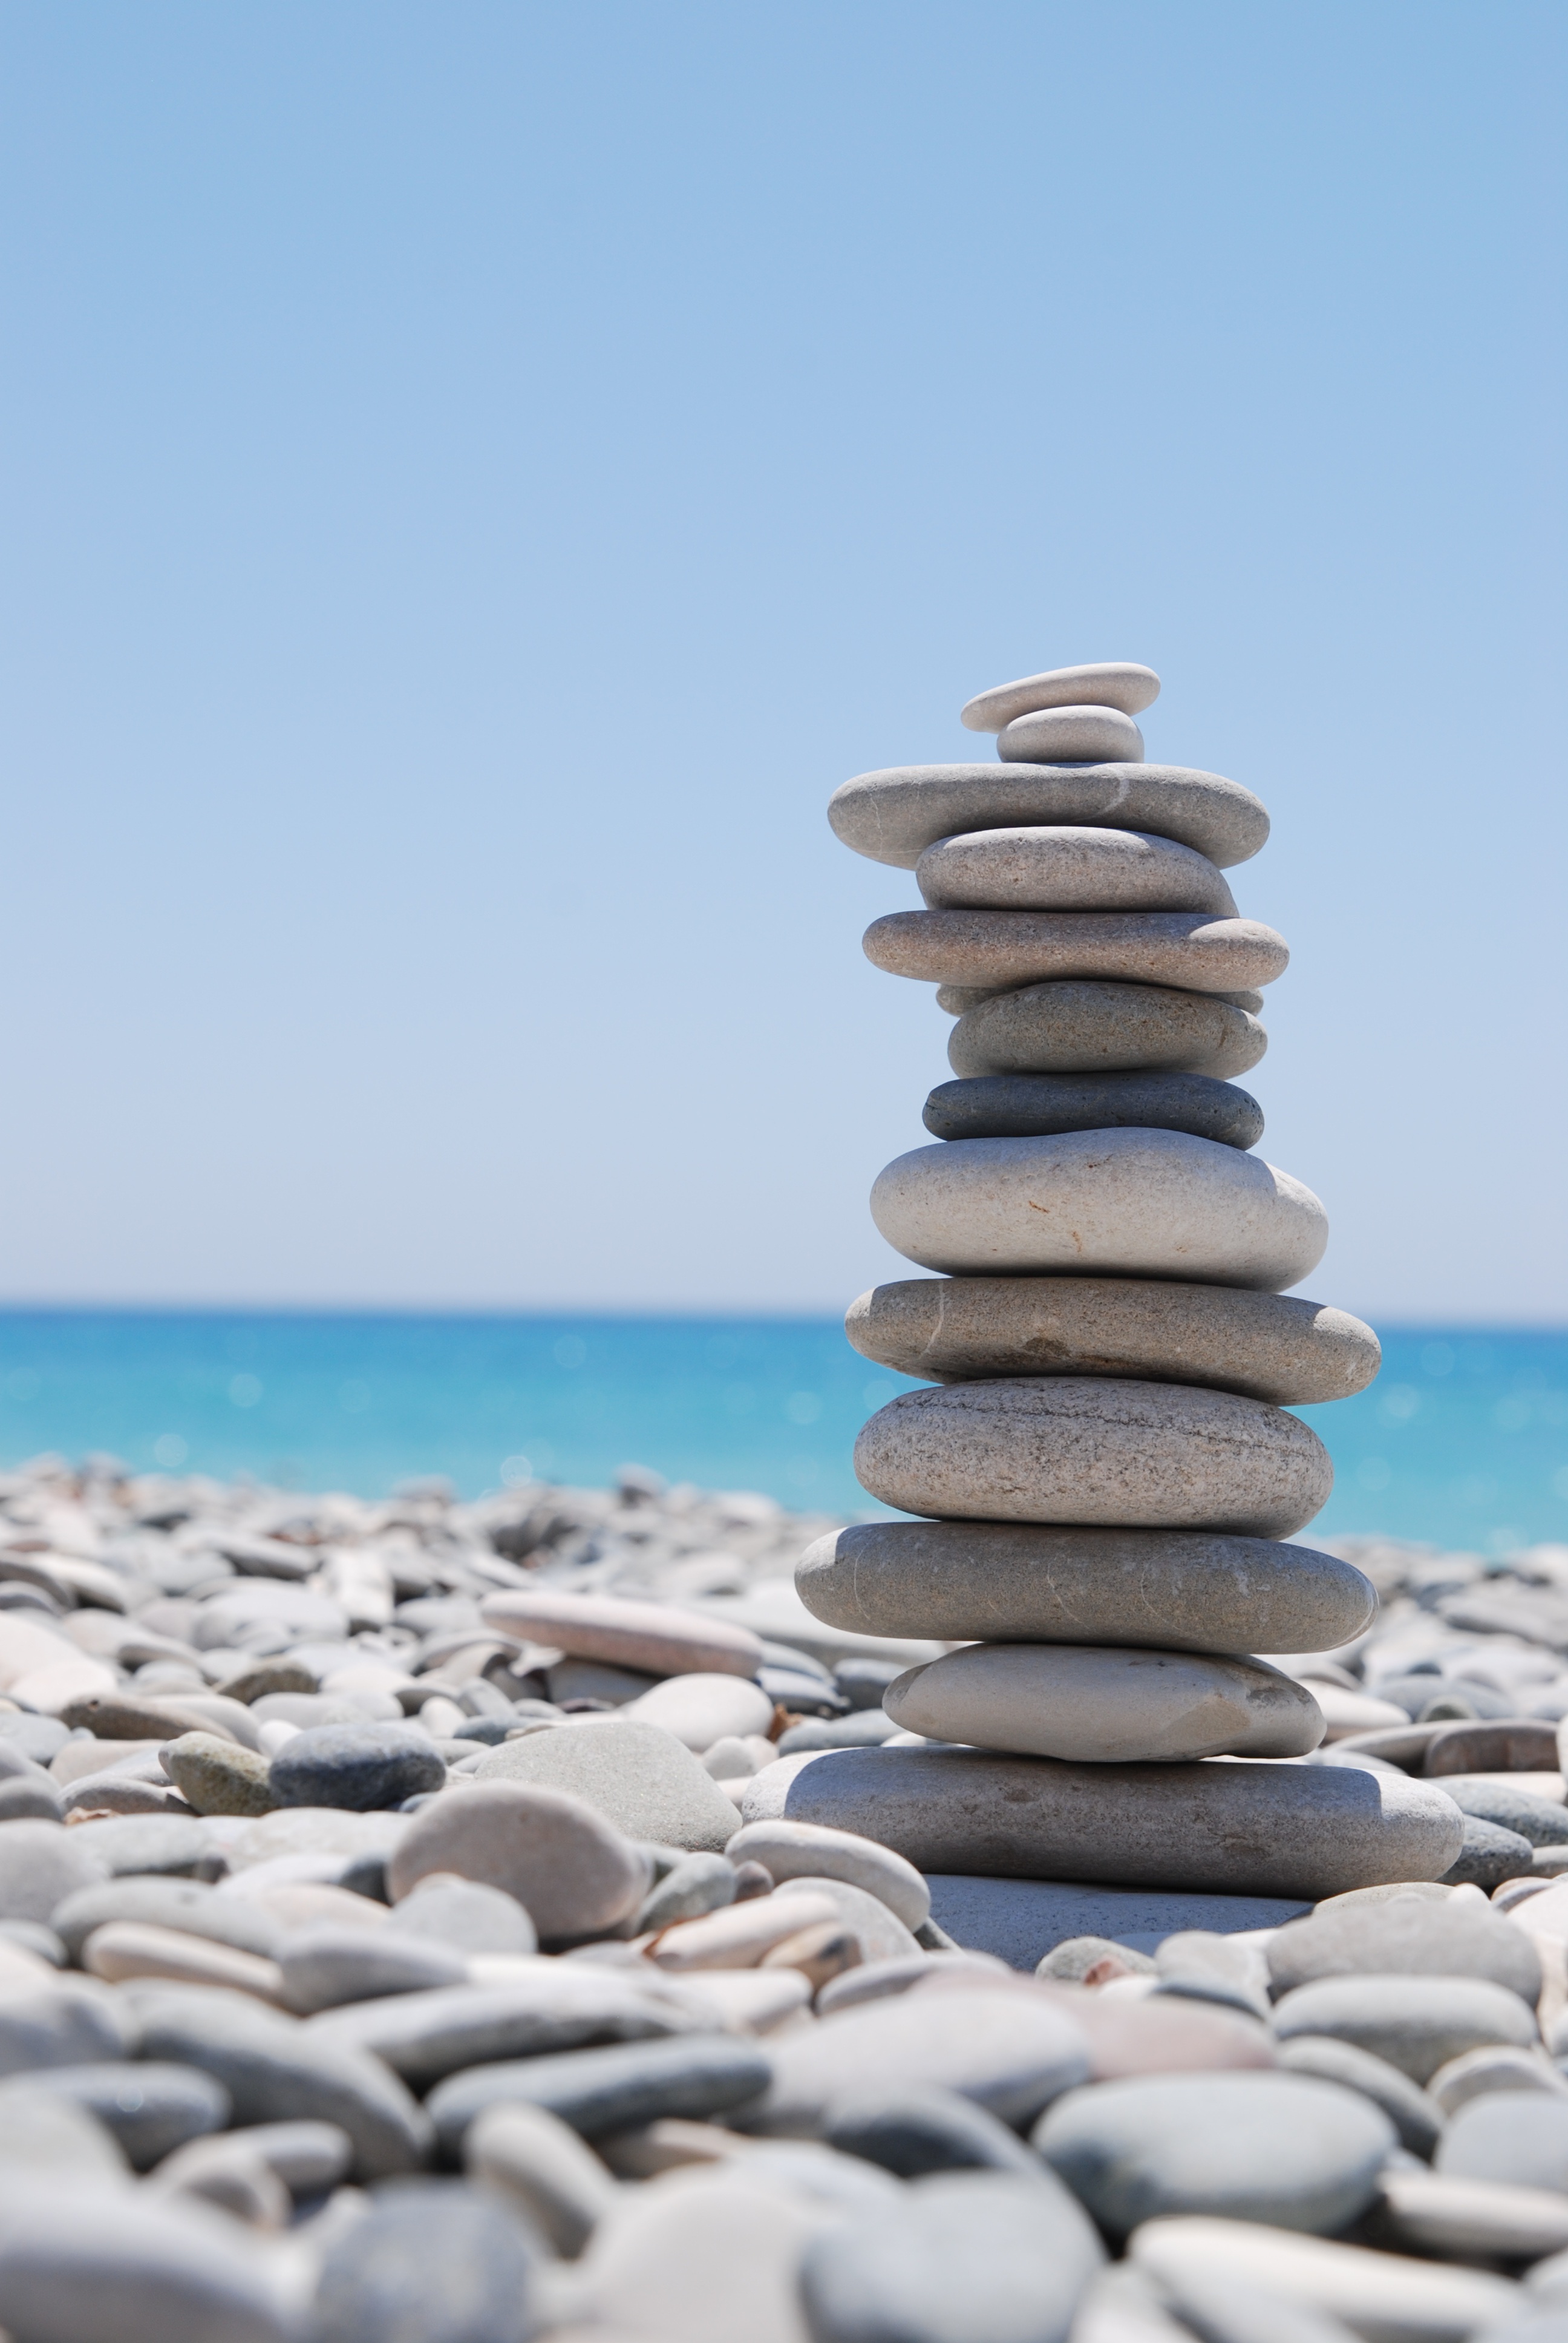
beach, sea, coast, sand, rock, ocean, shore, tower, pebble, material, zen, stones, breakwater